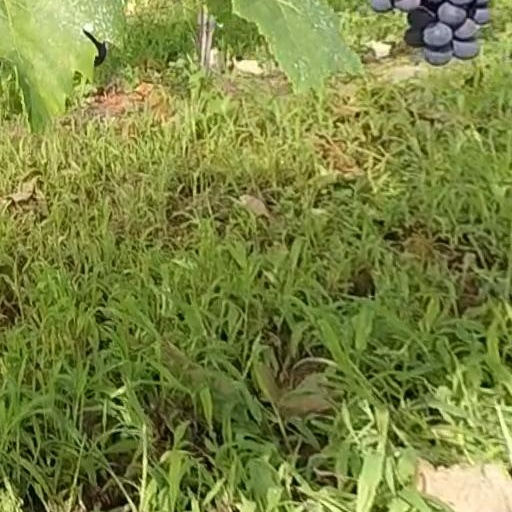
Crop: grape